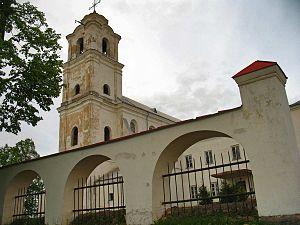
Le couvent de Drouïa est une ancienne maison de la congrégation des marianistes de l'Immaculée-Conception qui fut en activité de 1923 à 1939 à Drouïa en Pologne orientale, aujourd'hui en Biélorussie.
Drouïa est un village de la voblast de Vitebsk, en Biélorussie. Sa population s'élevait à 1 500 habitants en 2006.